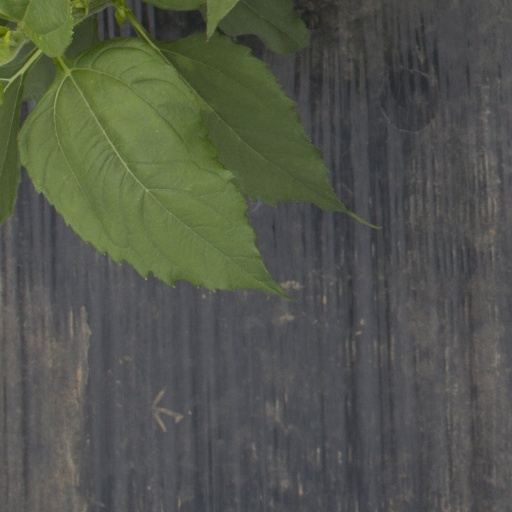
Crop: Jerusalem artichoke